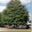
Label: maple_tree